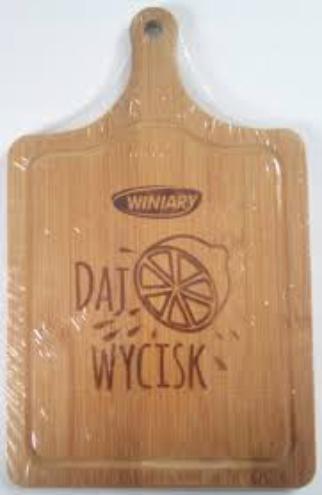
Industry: Food